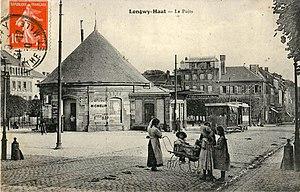
Carte postale ancienne éditée par V. Kremer à Longwy-Haut, série A, n°94
Le réseau de tramway de Longwy est un ancien réseau de transport urbain qui a desservi la ville de Longwy de 1901 à 1936.